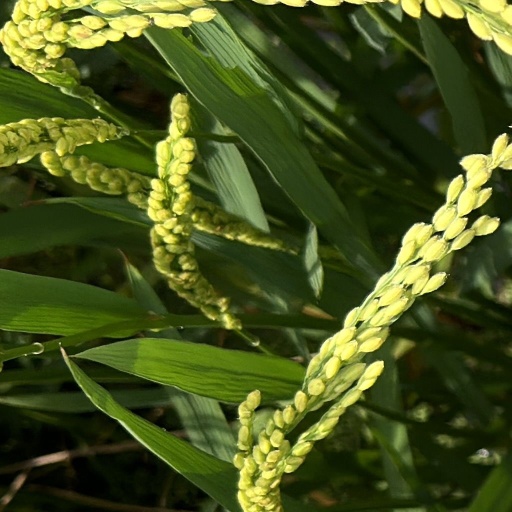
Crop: rice